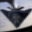
Label: airplane